Dale Dodrill

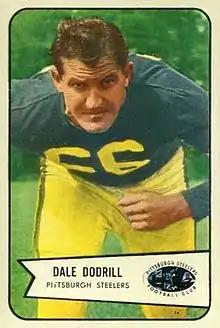
Dodrill on a 1954 Bowman football card

Dale Fike Dodrill (February 7, 1926 – January 18, 2019) was an American professional football player who was a defensive tackle for nine seasons with the Pittsburgh Steelers of the National Football League (NFL). He played college football for the Colorado A&M Aggies (now Colorado State Rams).